Phuwiangvenator

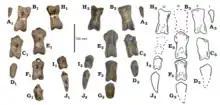
The preserved toe bones and claws of "Phuwiangvenator"

The leg bones share numerous marked similarities with other megaraptorans. The tibia is more than twelve times longer than its mid-length anteroposterior width, which is a synapomorphy of megaraptorans and other coelurosaurs. There are also several characteristics of the astragalus and the metatarsals which resemble those of "Australovenator". There is one major exception to the megaraptoran affinities of the holotype's leg bones; the anterolateral process of the lateral condyle is sharply curved downward, which is a condition seen in "Neovenator" and numerous tyrannosaurids. This led the authors of the paper to suggest that this trait, and other characteristics of the leg bones may be more widespread among theropods than was previously thought. In their subsequent analysis of the topotype material, Samathi and colleagues draw comparisons between the metatarsals of "Phuwiangvenator" with those of numerous theropods including "Allosaurus", "Concavenator", "Neovenator", and "Suchomimus". They use this to suggest that the condition seen in the species represents the ancestral condition of all avetheropods, rather than the derived condition seen in megaraptorids.